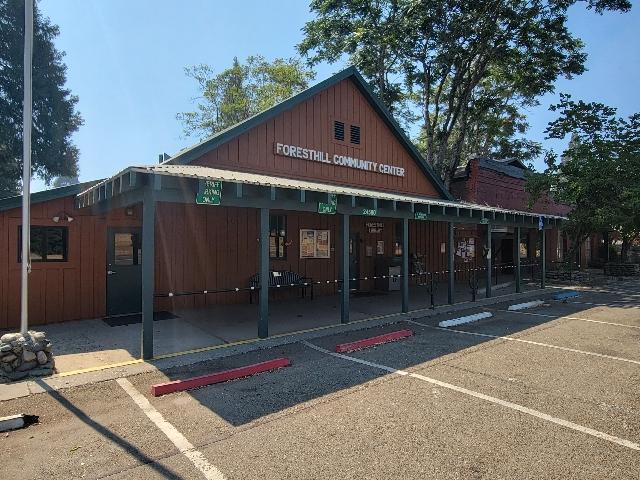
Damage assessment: no_damage